Water cribs in Chicago

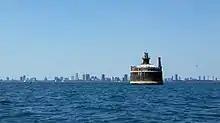
Wilson Avenue Crib

The Wilson Avenue Crib is located approximately two miles east of Montrose Point. Work on the diameter crib began in 1915 and was completed May 1, 1918 after a delay to correct an out-of-plumb structure due to settling. The superstructure is rough-hewn granite block atop a steel caisson enclosing a diameter inner well chamber.